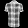
Label: Shirt